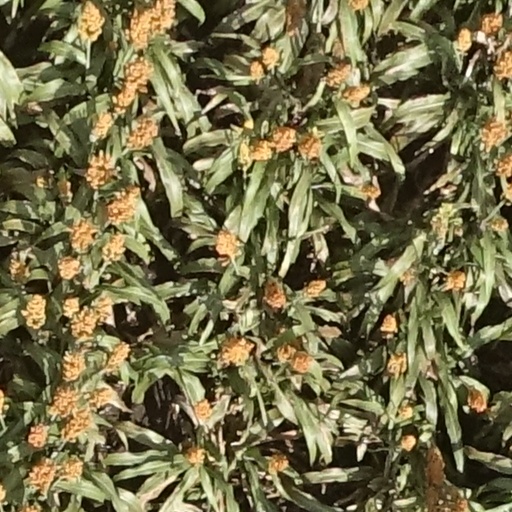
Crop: sorghum